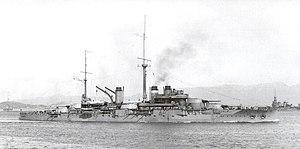
Cuirassé Jean Bart
La campagne de l’Adriatique durant la Première Guerre mondiale était une campagne navale entre les Empires centraux et les escadres méditerranéennes du Royaume-Uni, de la France, du Royaume d'Italie, de l'Australie et des États-Unis.